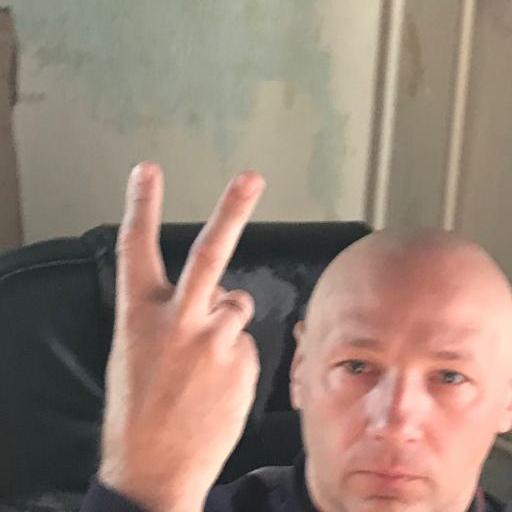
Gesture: peace_inverted